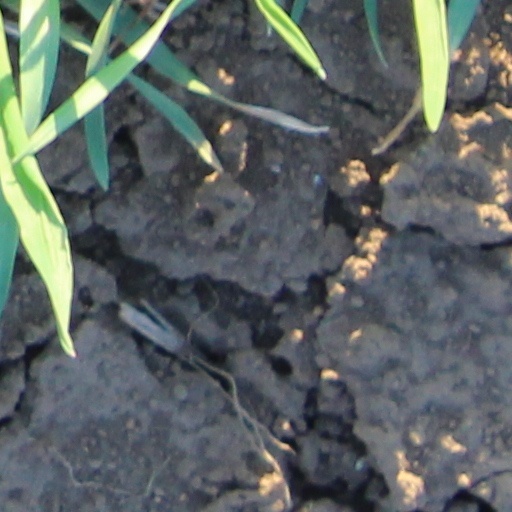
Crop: wheat